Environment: real
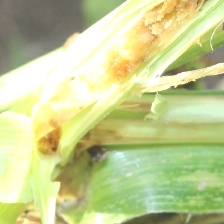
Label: fall_armyworm